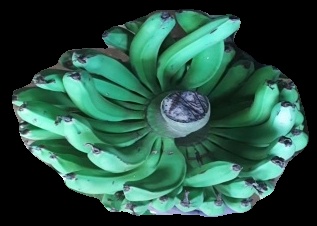
Variety: pachbale
Grade: grade1